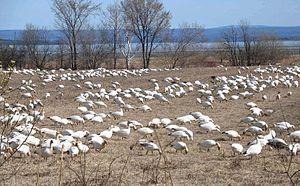
Oies blanches dans un champ à Cap Tourmente, Québec
L'Oie des neiges est une espèce d'oiseau palmipède appartenant à la famille des Anatidae et de la sous-famille des Anserinae.
La réserve nationale de faune du cap Tourmente est l'une des huit réserves nationales de faune du Canada présentes au Québec. Établie dans une région liée aux premiers temps de l'histoire de la Nouvelle-France, cette réserve est destinée à protéger les marais à Scirpe d'Amérique, une plante qui constitue l'alimentation de l'Oie des neiges lors de ses migrations annuelles.